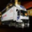
Label: truck